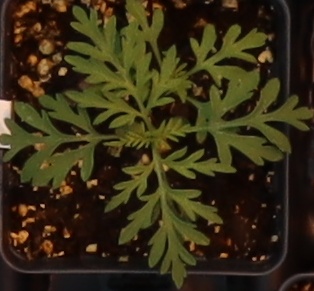
Label: Ragweed